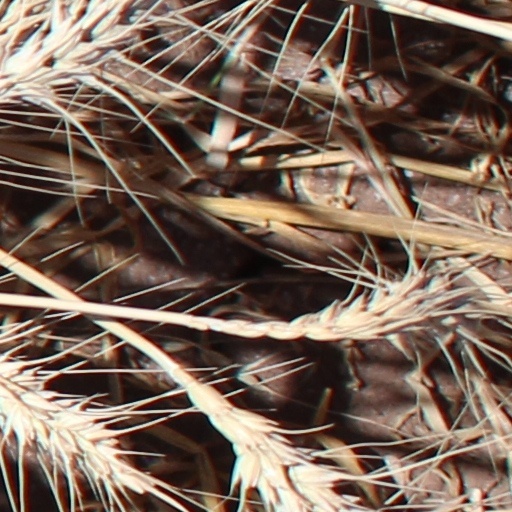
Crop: wheat